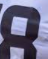
Number: 8